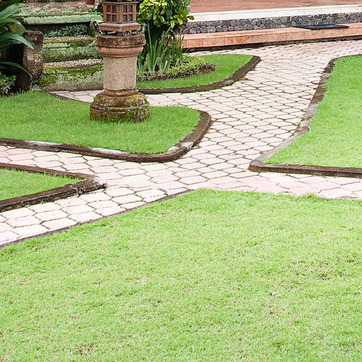
Material: stone